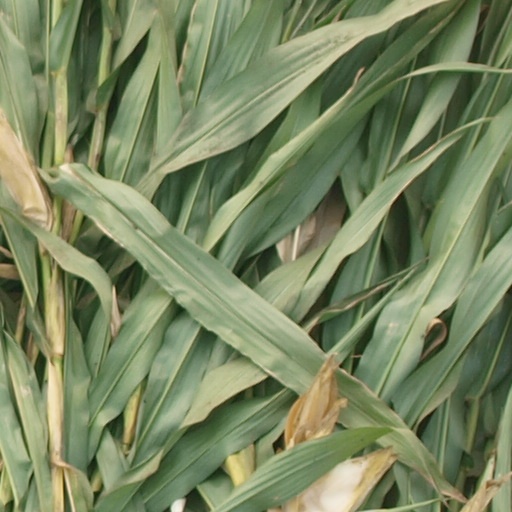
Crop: maize; corn